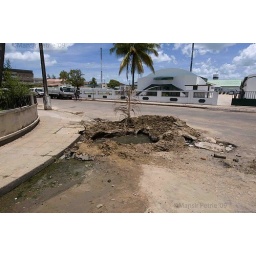
A new pot hole by library